Samding Dorje Phagmo

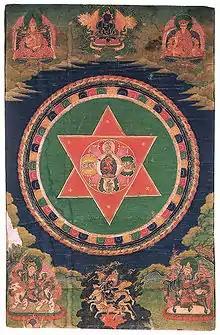
Vajravarahi mandala

Charles Alfred Bell met the tulku in 1920 and took photographs of her, calling her by the Tibetan name for Vajravarahi, "Dorje Pamo" (which he translated as "Thunderbolt Sow"), in his book. The current incarnation, the 12th of this line, resides in Lhasa. where she is known as "Female Living Buddha Dorje Palma" by China.